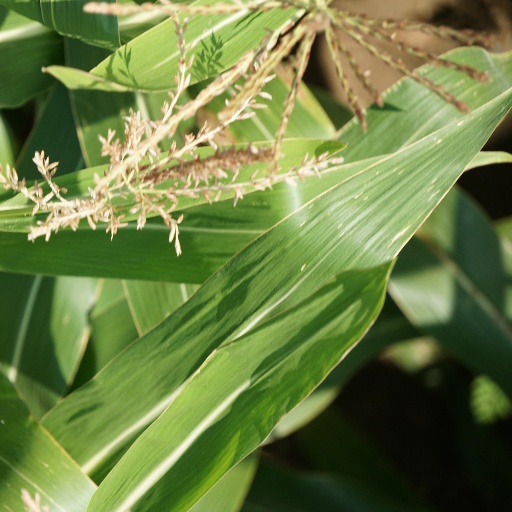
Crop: maize; corn